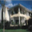
Label: house